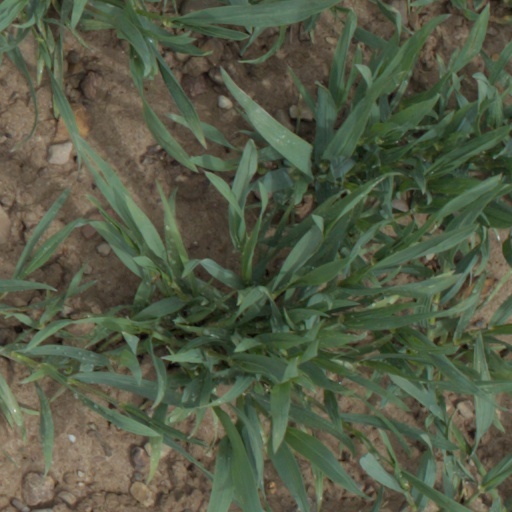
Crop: wheat